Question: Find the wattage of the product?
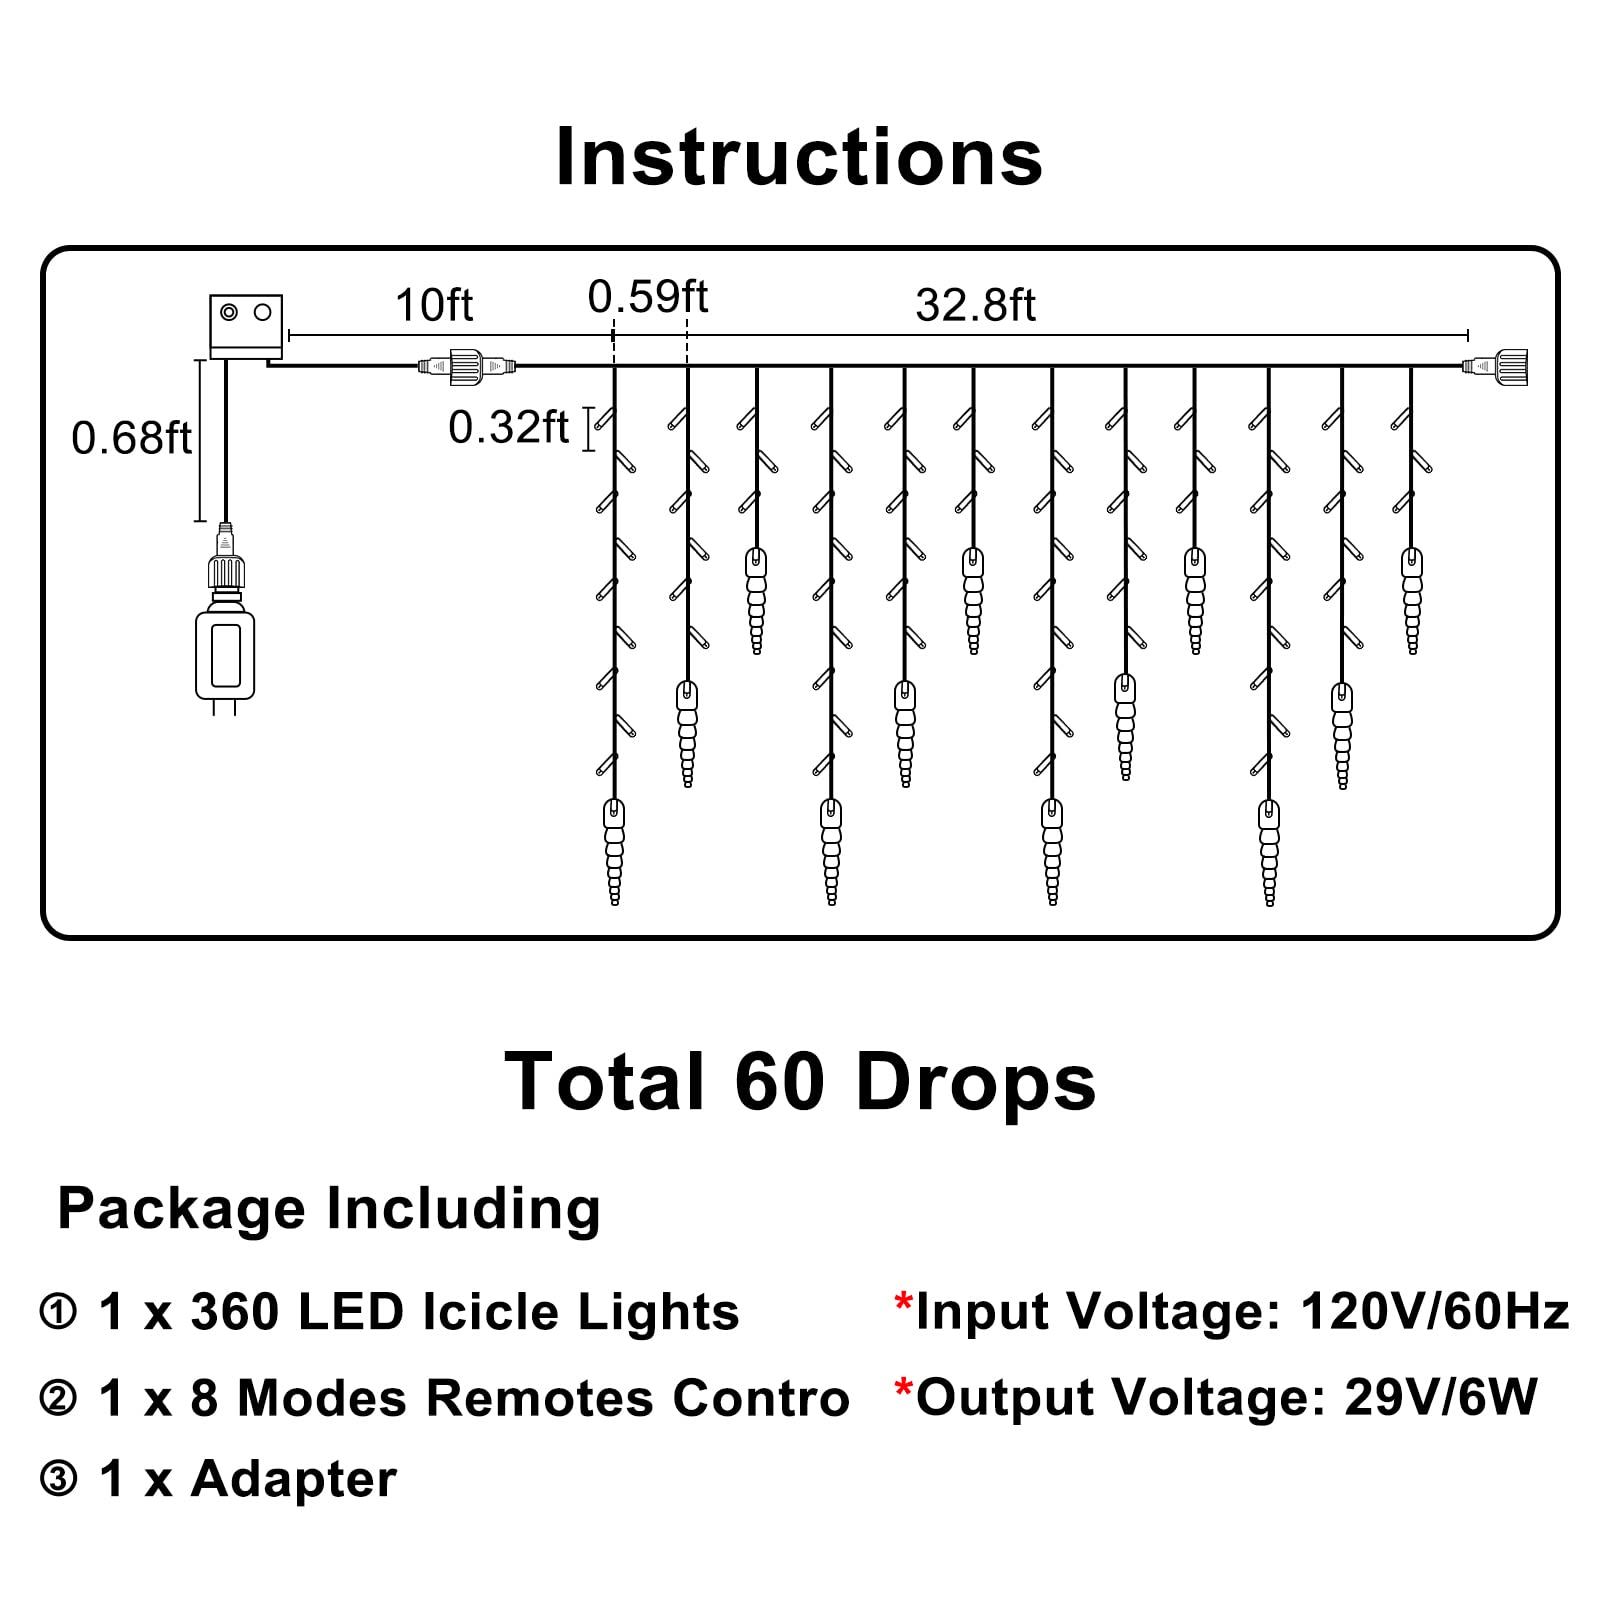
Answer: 6.0 watt